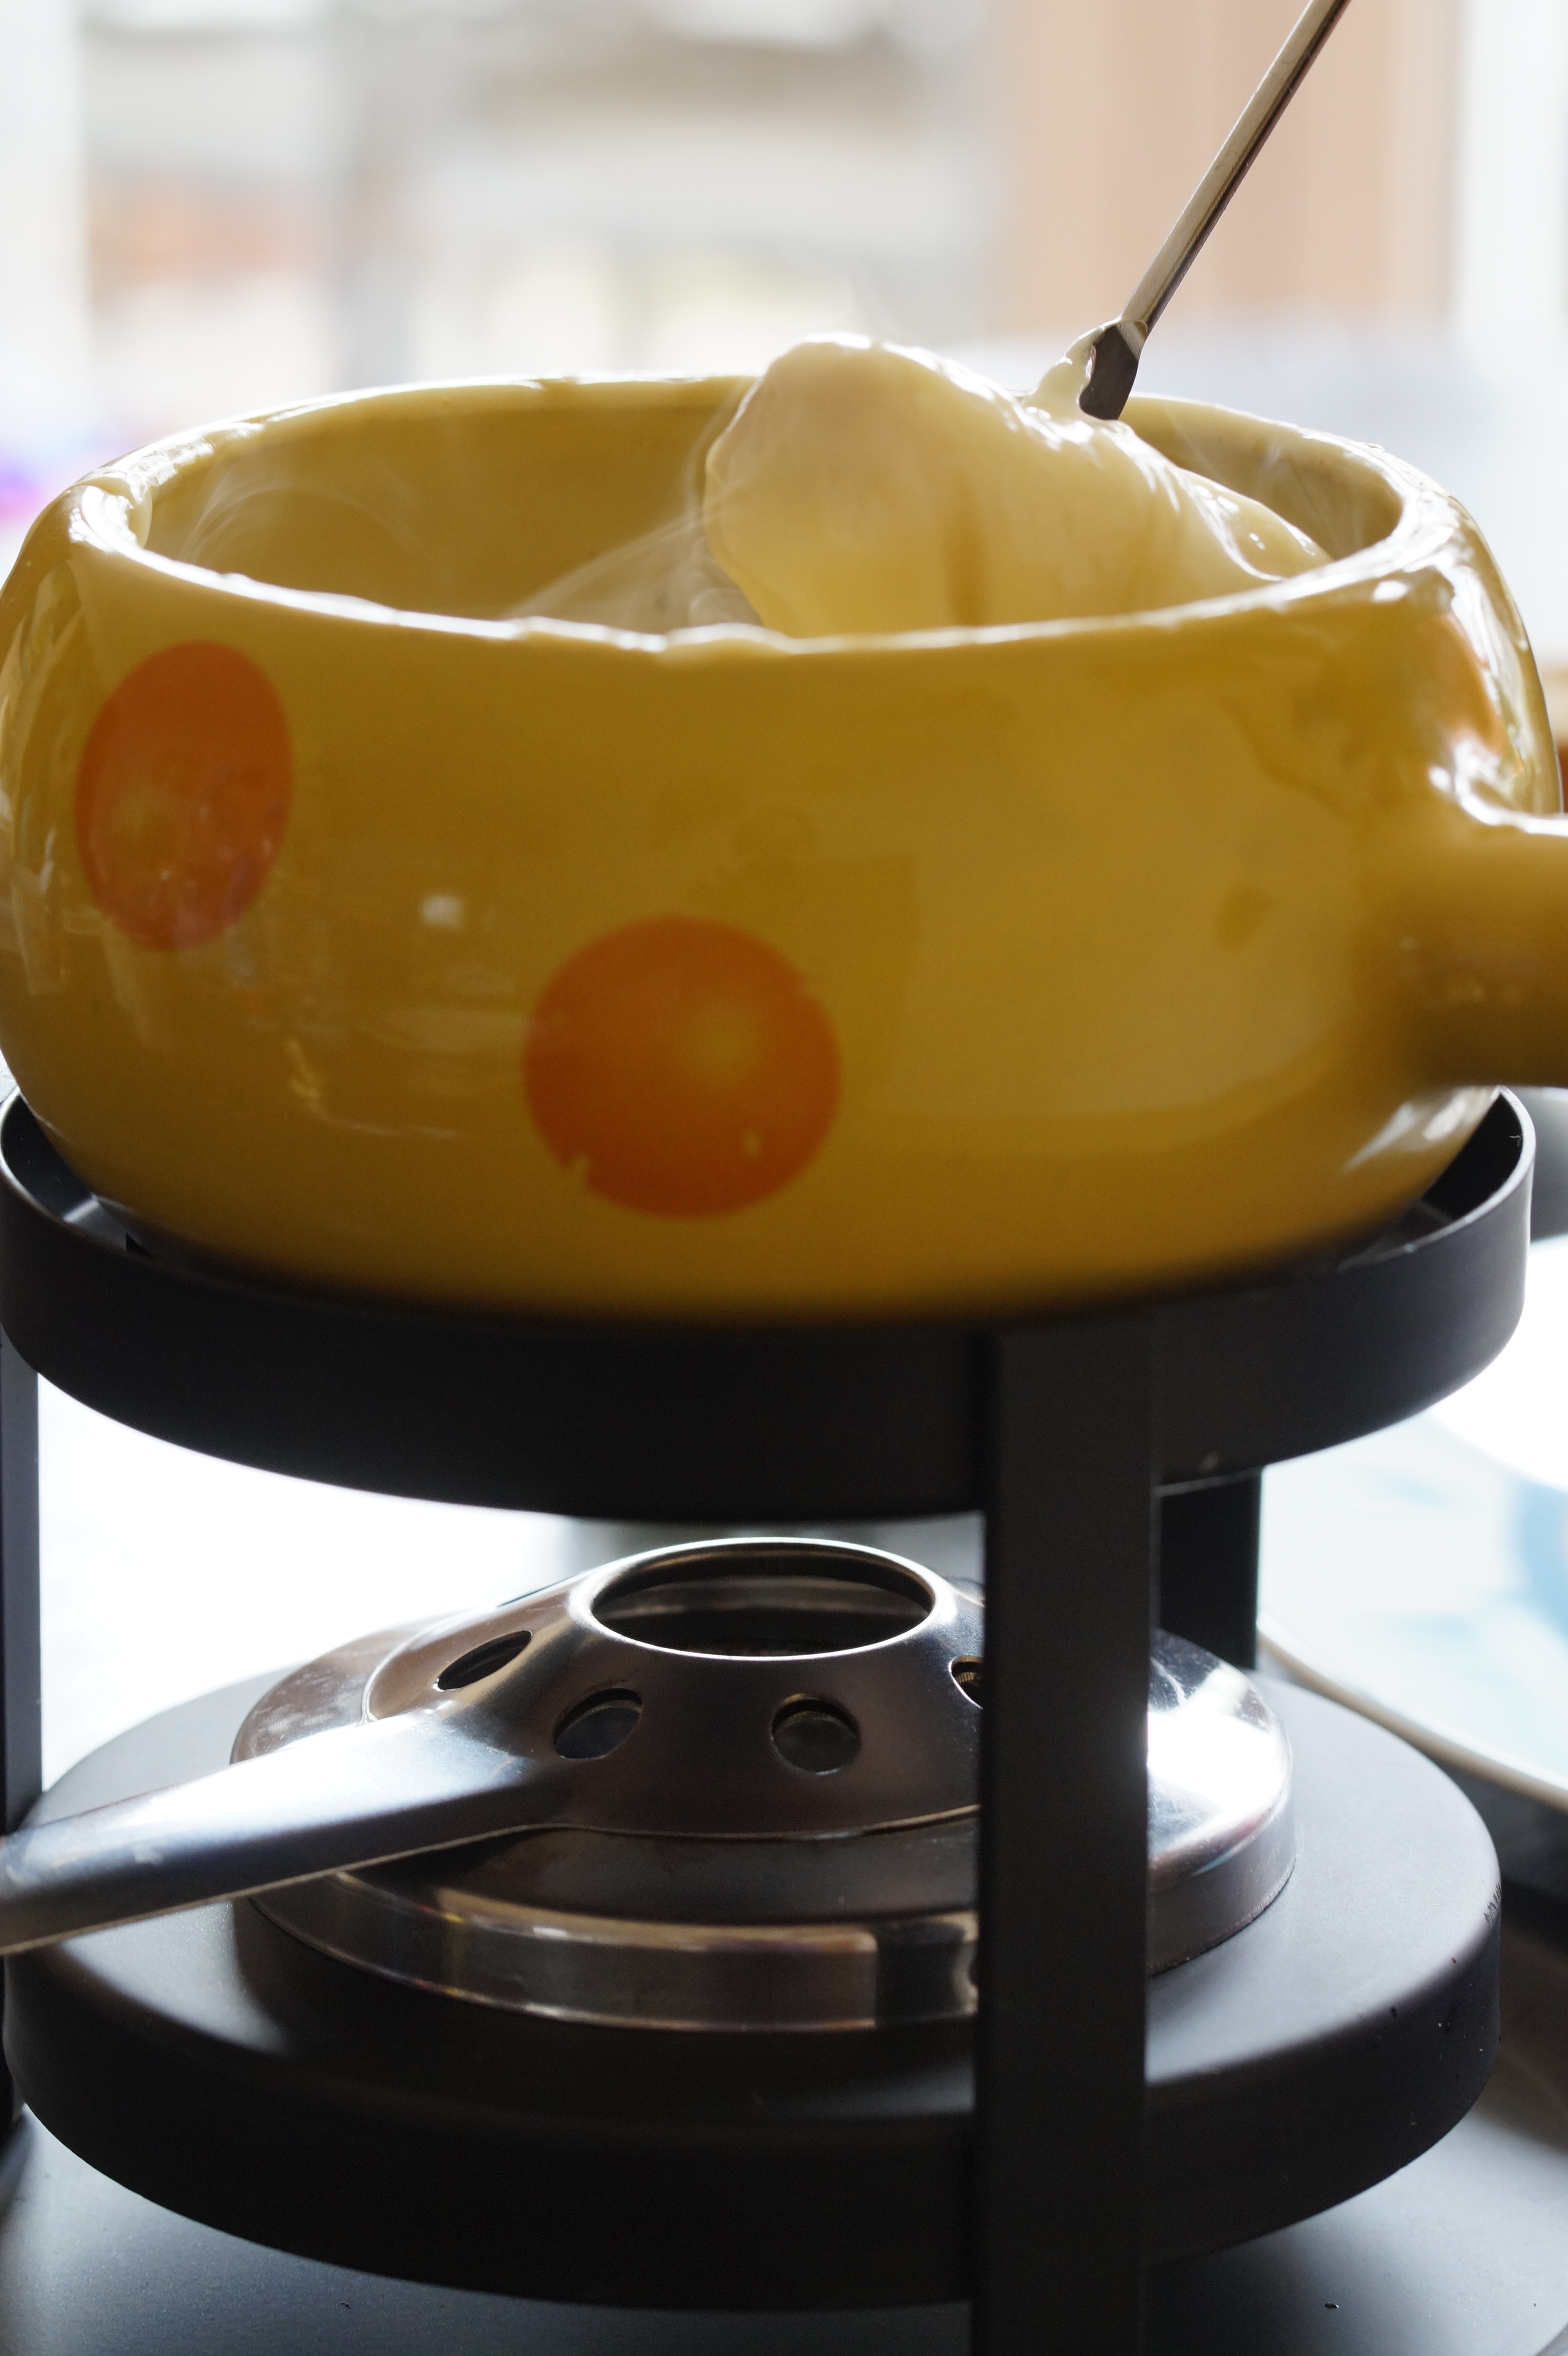
fork, fruit, dish, meal, food, produce, frame, drink, breakfast, dessert, eat, cuisine, delicious, bread, heat, cheese, baguette, specialty, nutrition, swiss, switzerland, court, melt, melted, immersion, dunk, fondue, cheese fondue, swiss fondue, warmer, national dish, cooking at the table, fondue fork, bread pieces